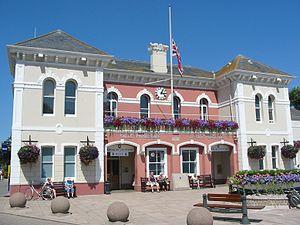
Salle Paroissiale de Saint Brélade, Jersey
Saint Aubin est un port de Jersey dans les îles de la Manche.
L'assemblée paroissiale est l'organe décisionnel du pouvoir municipal local à Jersey. Cette assemblée est présidée par le connétable et comprend les contribuables et les électeurs de la paroisse. Les assemblées se réunissent, comme des conseils municipaux, dans les salles paroissiales de Jersey qui font office de mairie.
Jersey est la plus grande des îles Anglo-Normandes, dont la capitale est Saint-Hélier. Sa superficie est de 118,2 km² et elle est peuplée de 106 500 habitants en 2011. Elle appartient au bailliage de Jersey.
Une paroisse civile est, dans plusieurs pays, États ou régions, une subdivision administrative, directement héritée de la paroisse religieuse.
Le Jersey Railways & Tramways est le nom d'un des deux réseaux ferrés de l'île de Jersey. Il fut ouvert au public en 1870 et fermé définitivement en 1936.